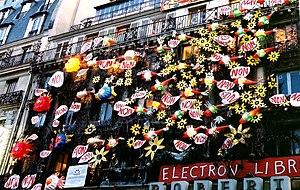
Installation de l'artiste BIBI Facade du squat 59 rue de Rivoli 1er mai 2002 Installation et photo de BIBI www.bibi.fr
Une installation artistique est une œuvre d'art visuel en trois dimensions, souvent créée pour un lieu spécifique et conçue pour modifier la perception de l'espace. Le terme « installation » apparu dans les années 1970 s'applique généralement à des œuvres créées pour des espaces intérieurs ; les œuvres en extérieur sont plus souvent désignées comme art public, land art ou intervention artistique.